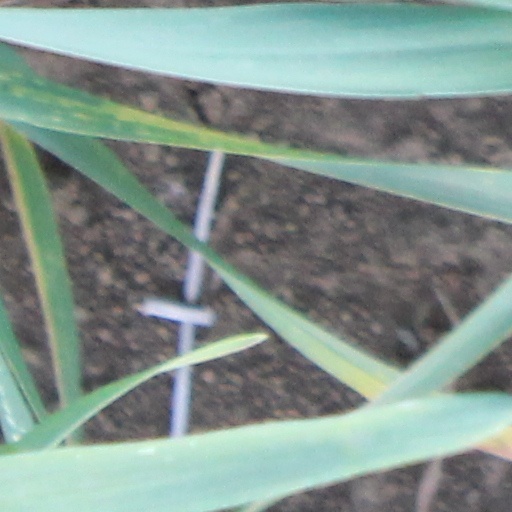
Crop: wheat